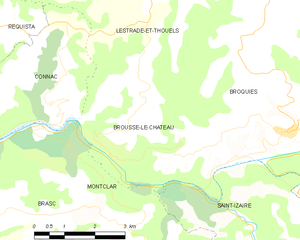
Brousse-le-Château est une commune française, située dans le département de l'Aveyron, en région Occitanie.